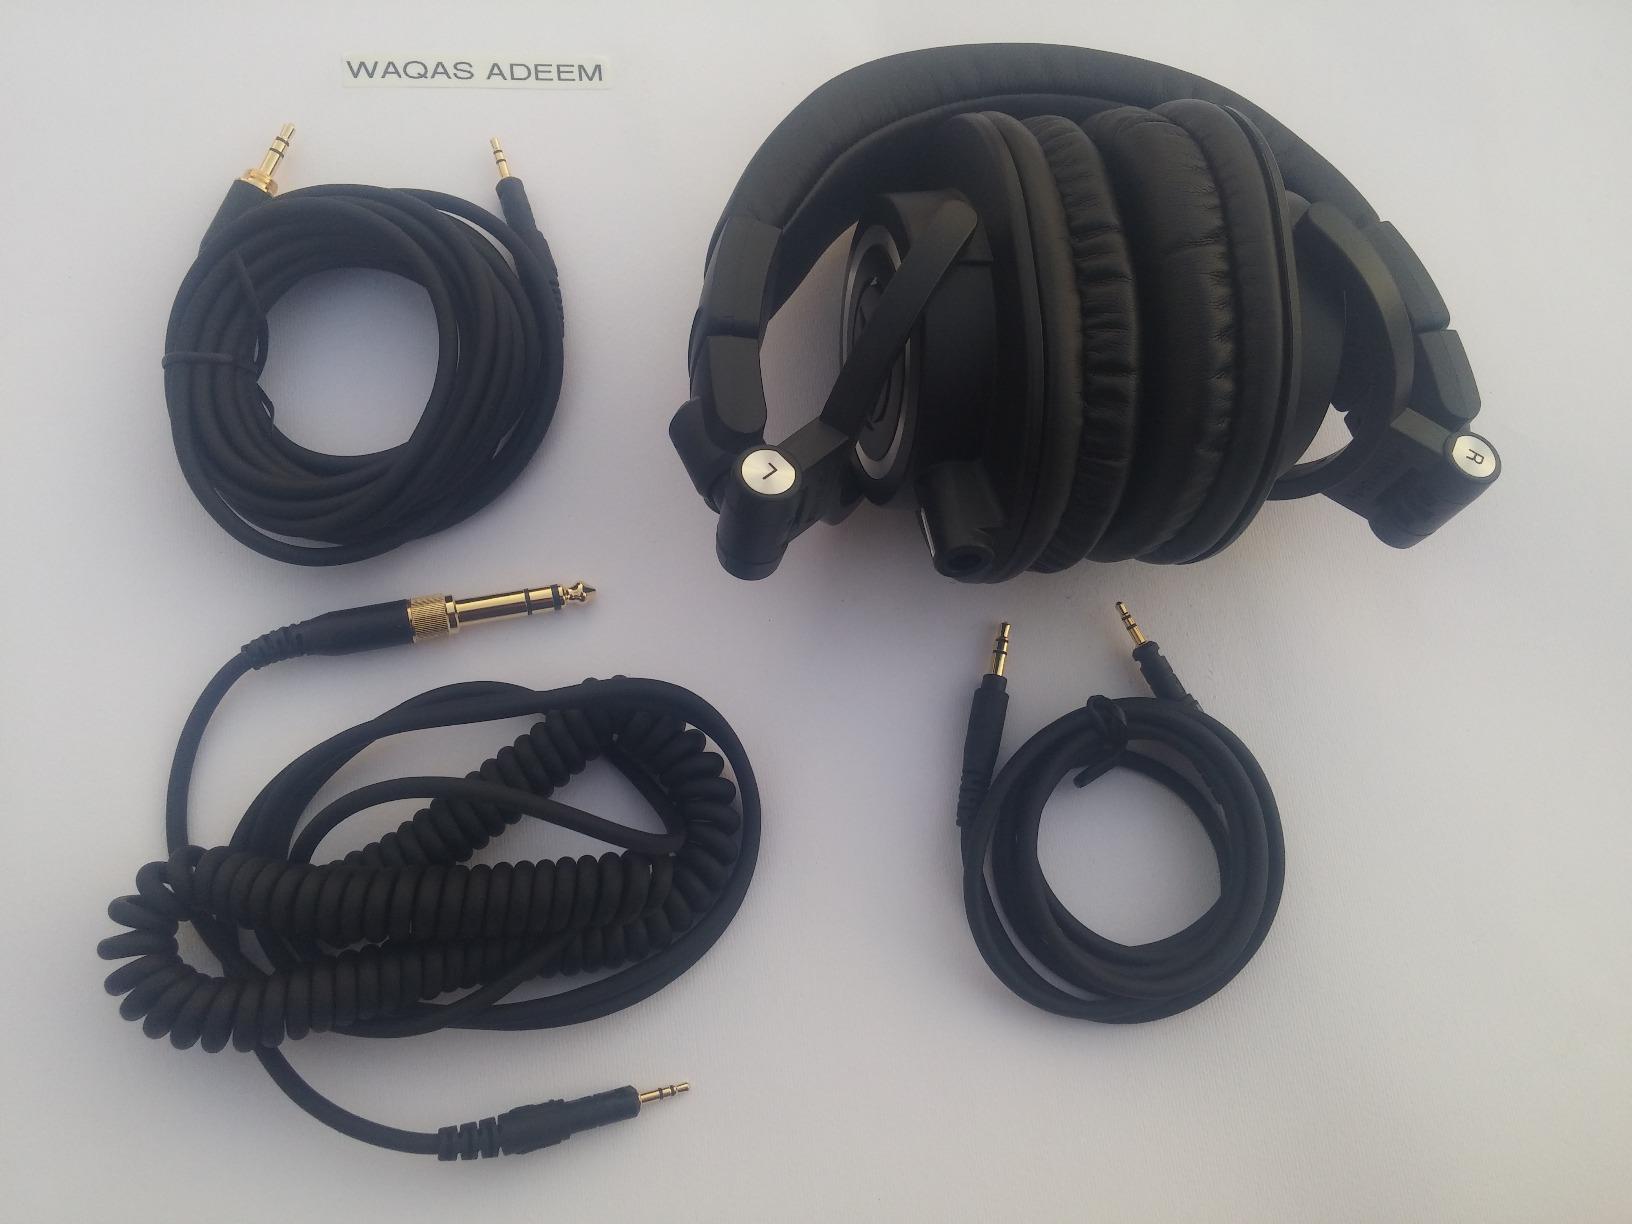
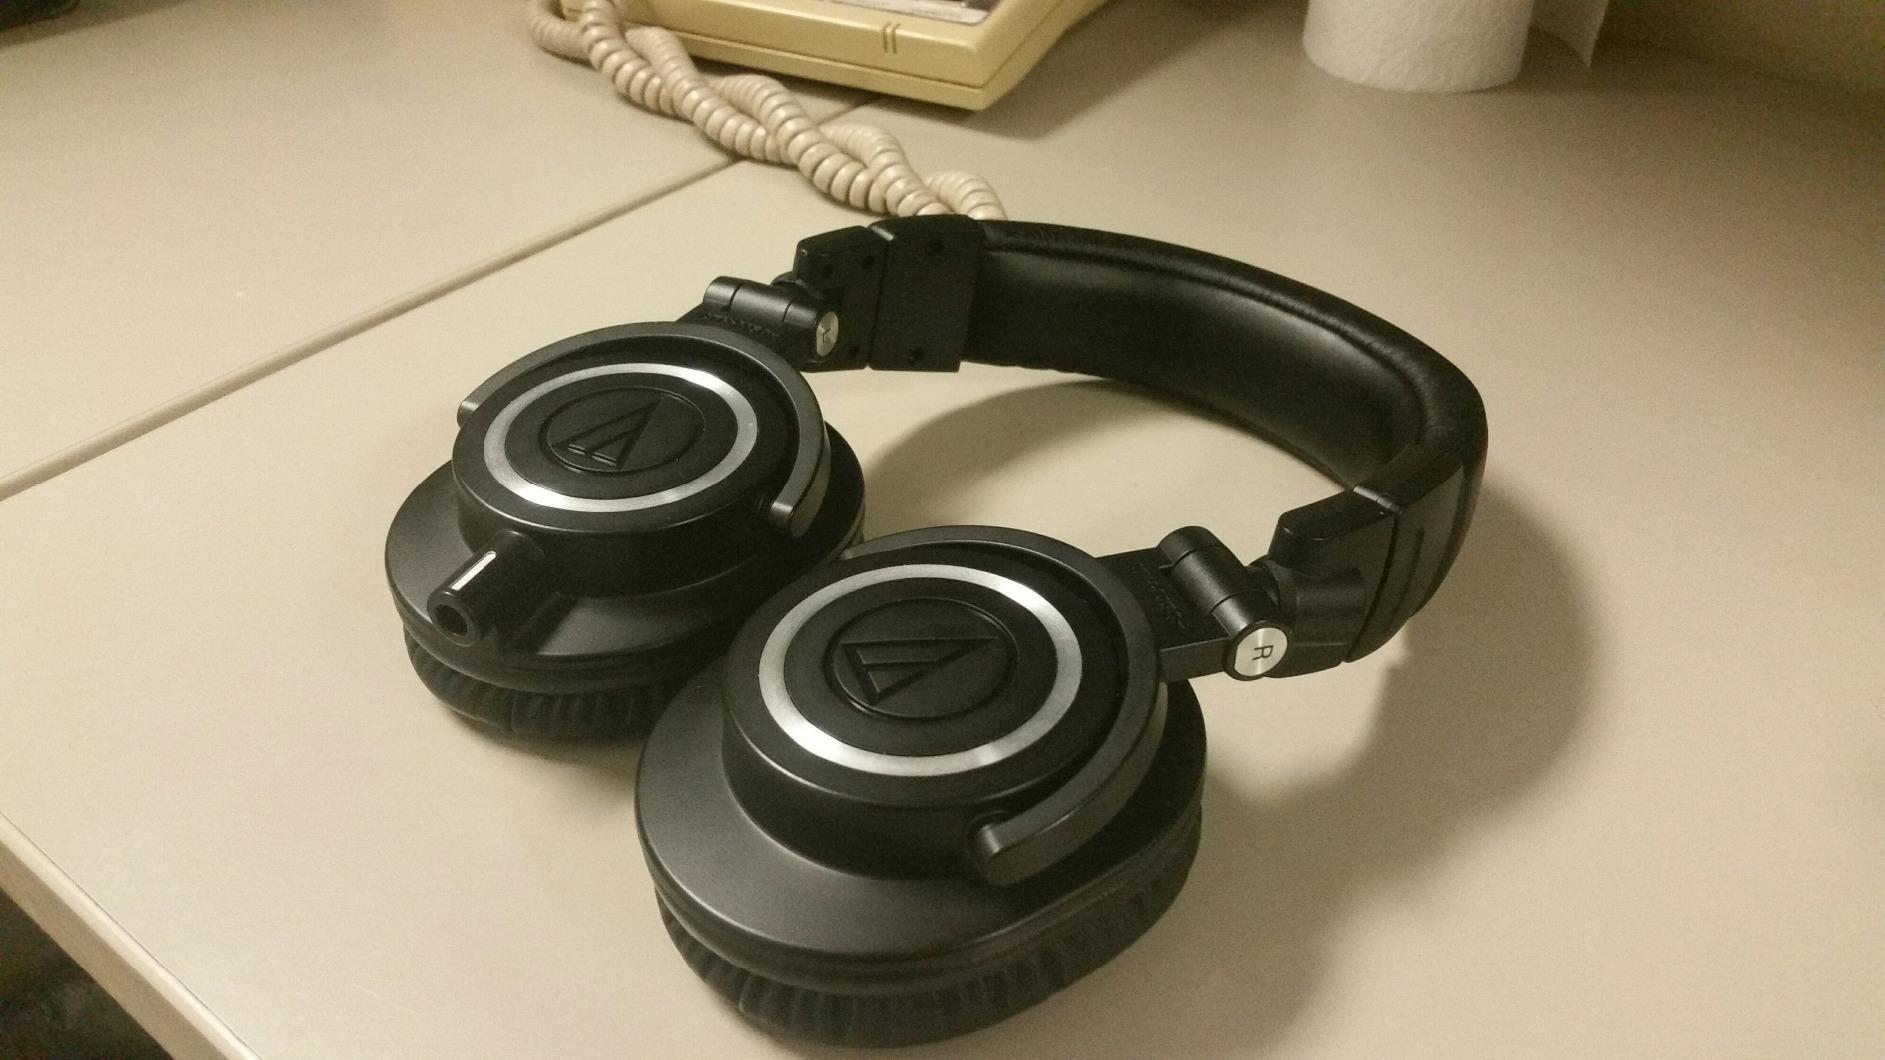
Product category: headphones
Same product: yes